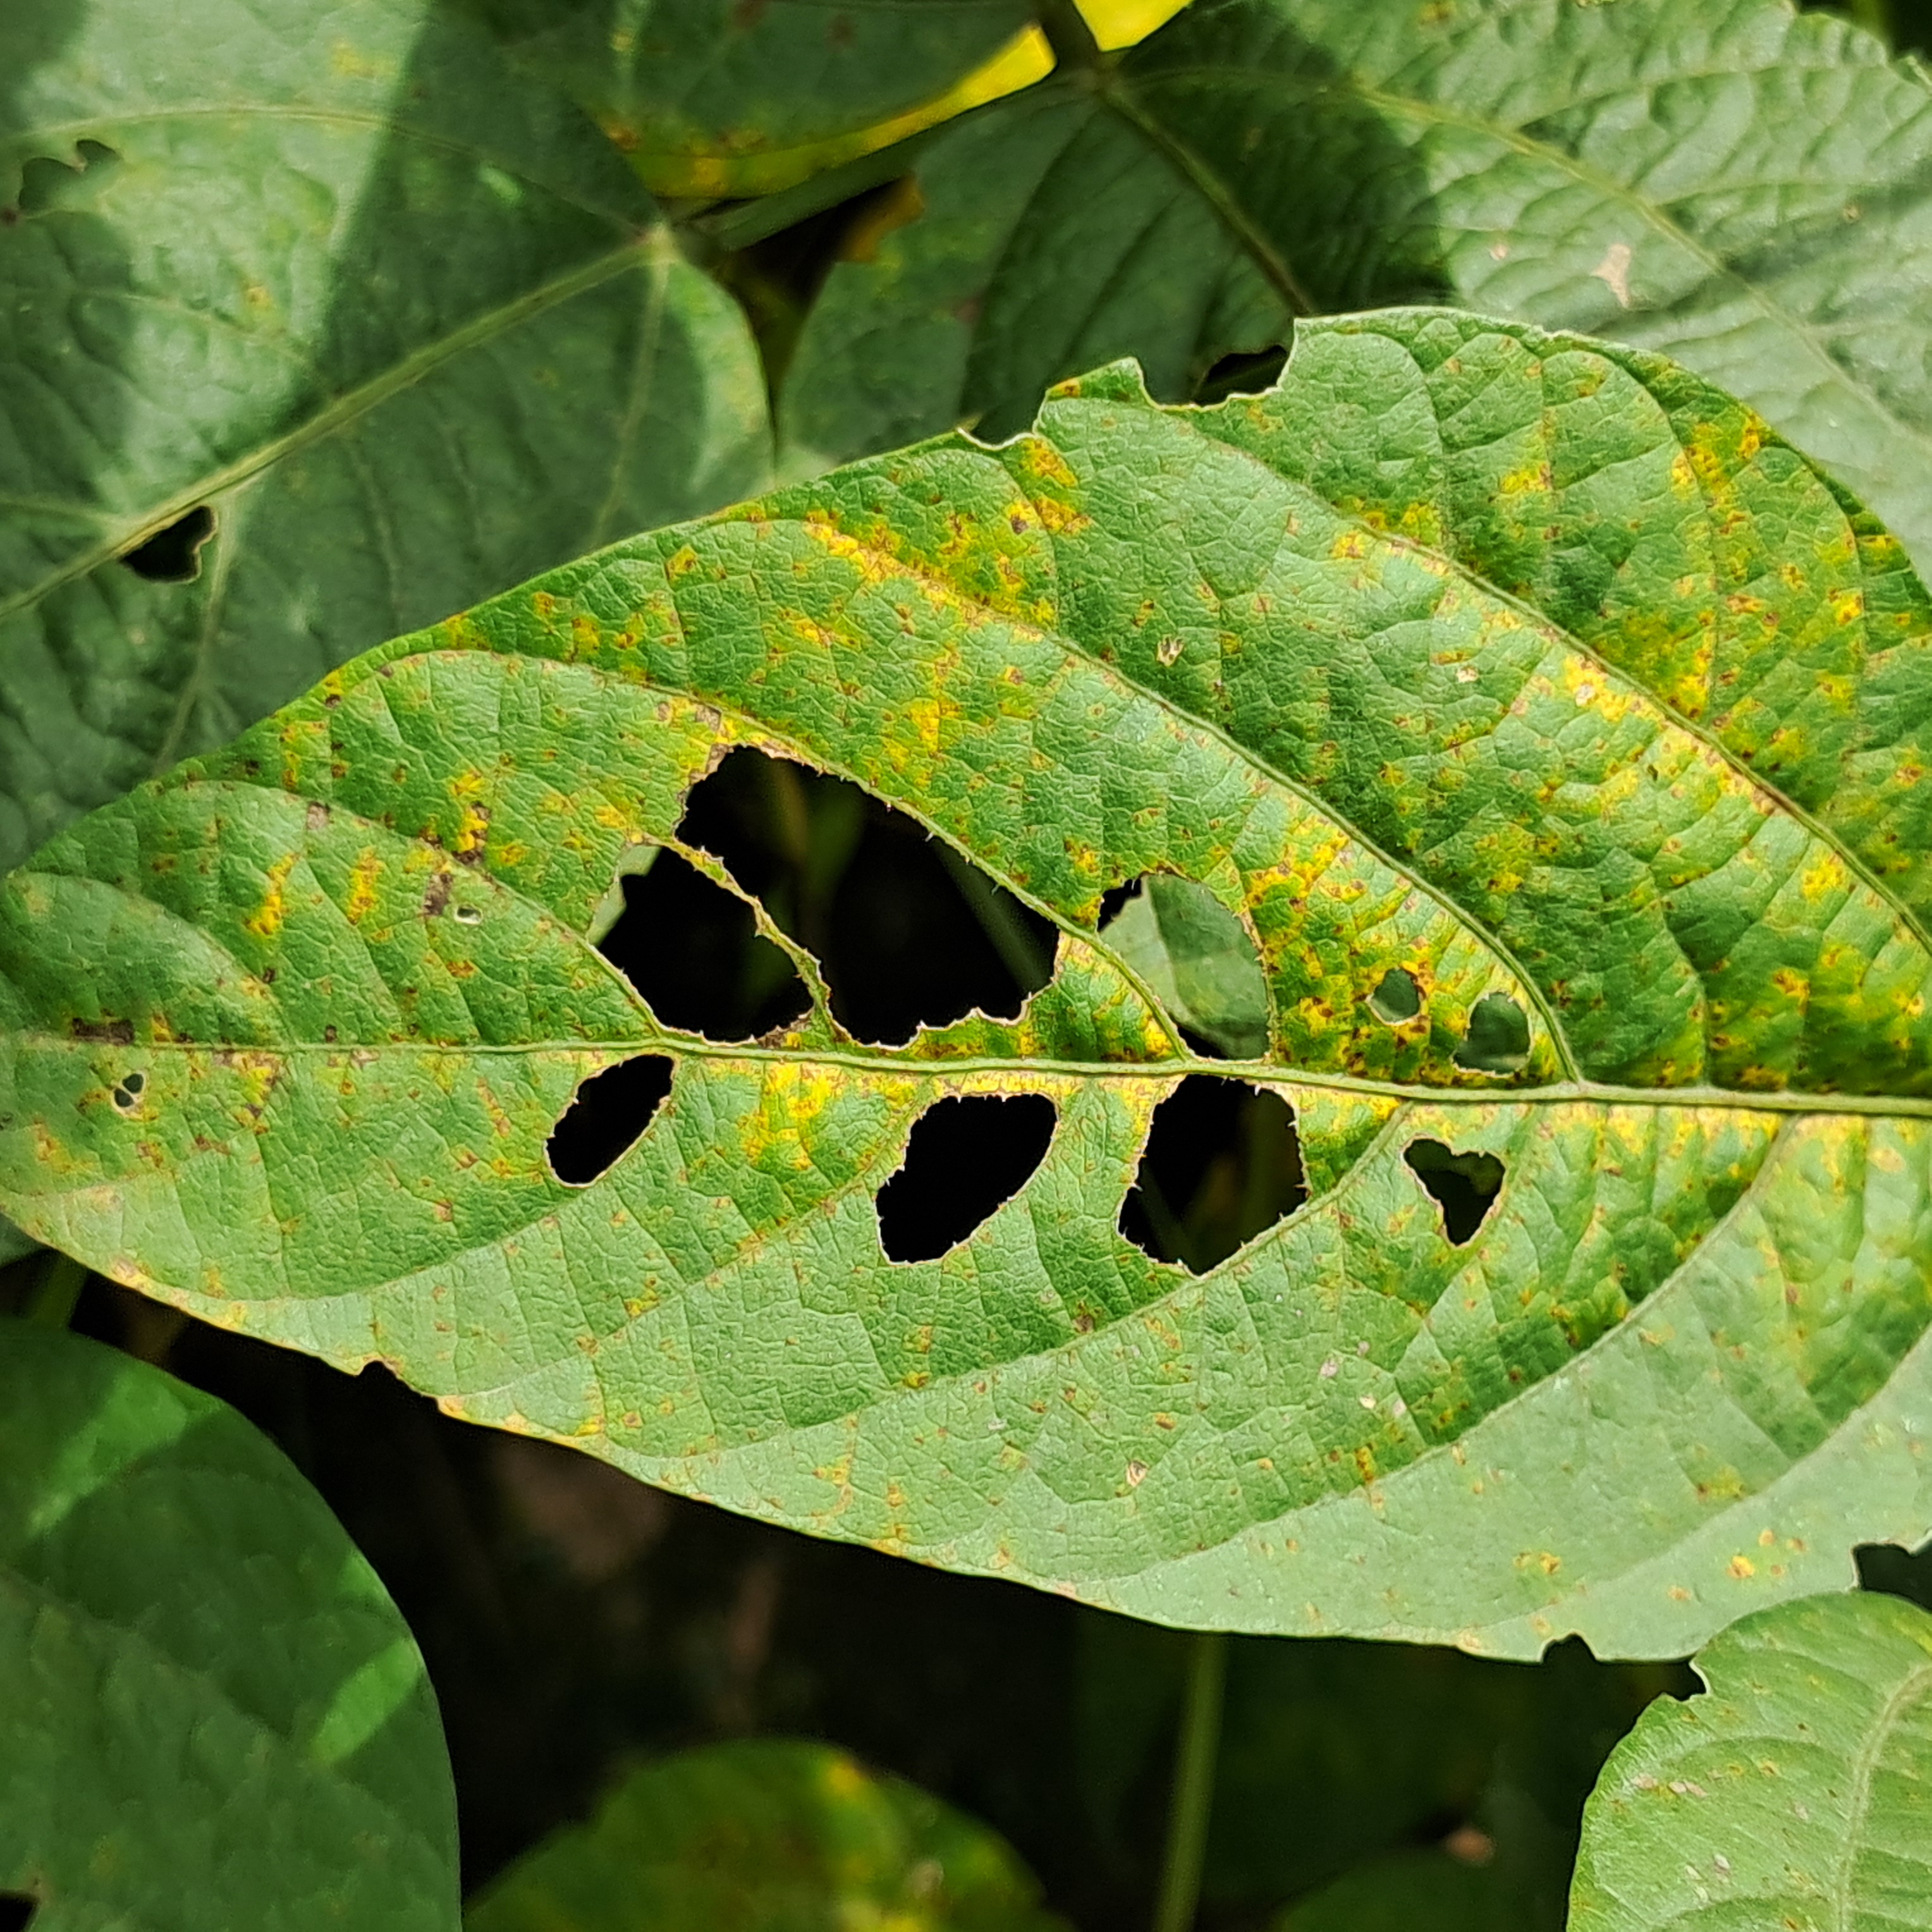
Label: Caterpillar_Semilooper_Pest